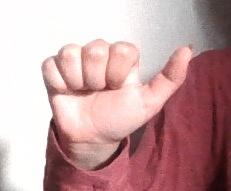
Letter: dhad